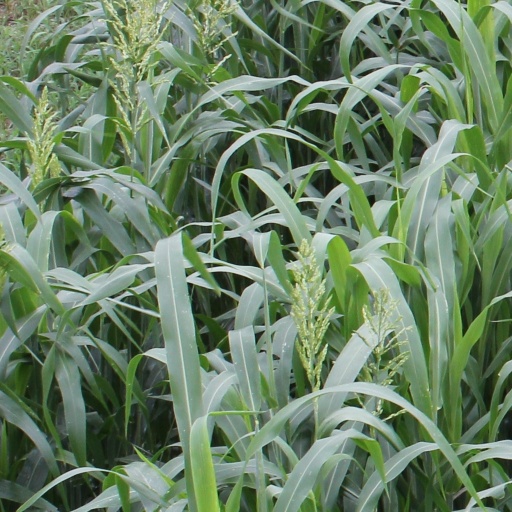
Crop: sorghum